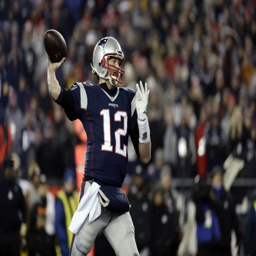
american football player throws a touchdown pass to american football player during the second half of the championship game against sports team .